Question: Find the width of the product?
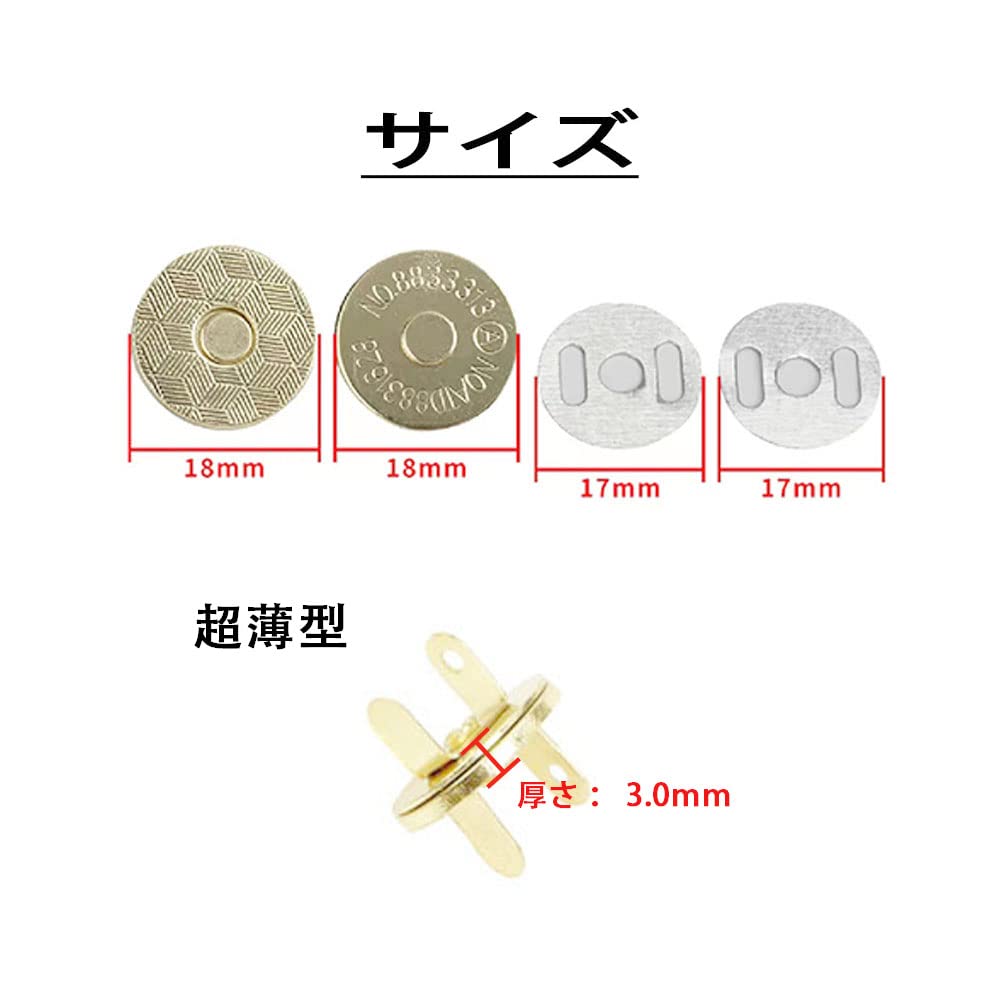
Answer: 18.0 millimetre